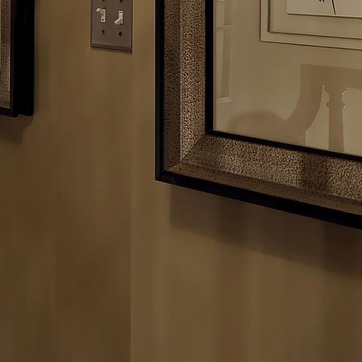
Material: wood